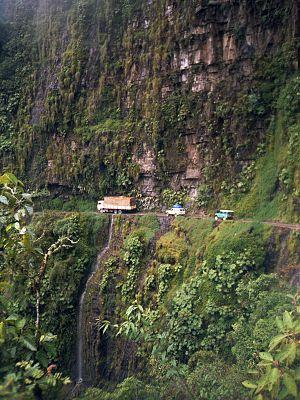
Le Yunga ou Yungas est une vallée forestière d'Amérique du Sud, située entre 500 et 2 300 m au-dessus du niveau de la mer, qui s'étend entre l'est des montagnes andines dans le Pérou, la Bolivie et l'Argentine.